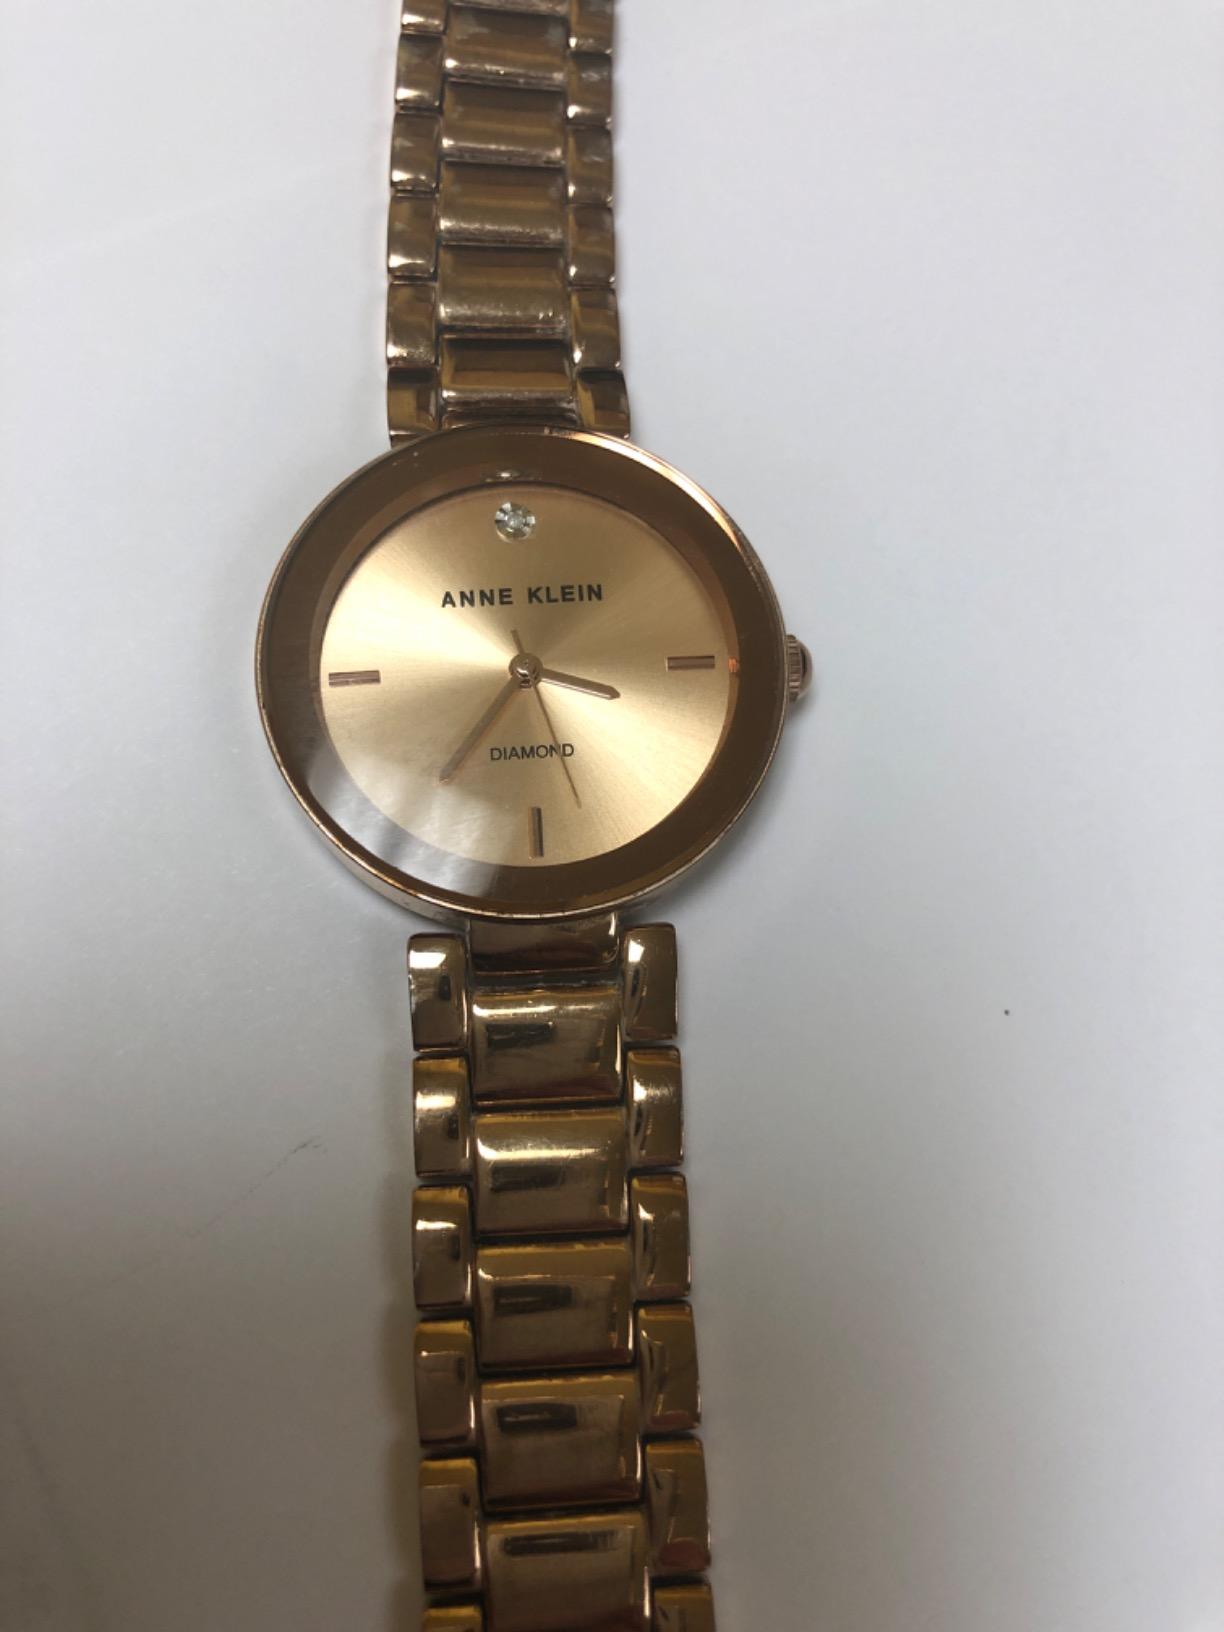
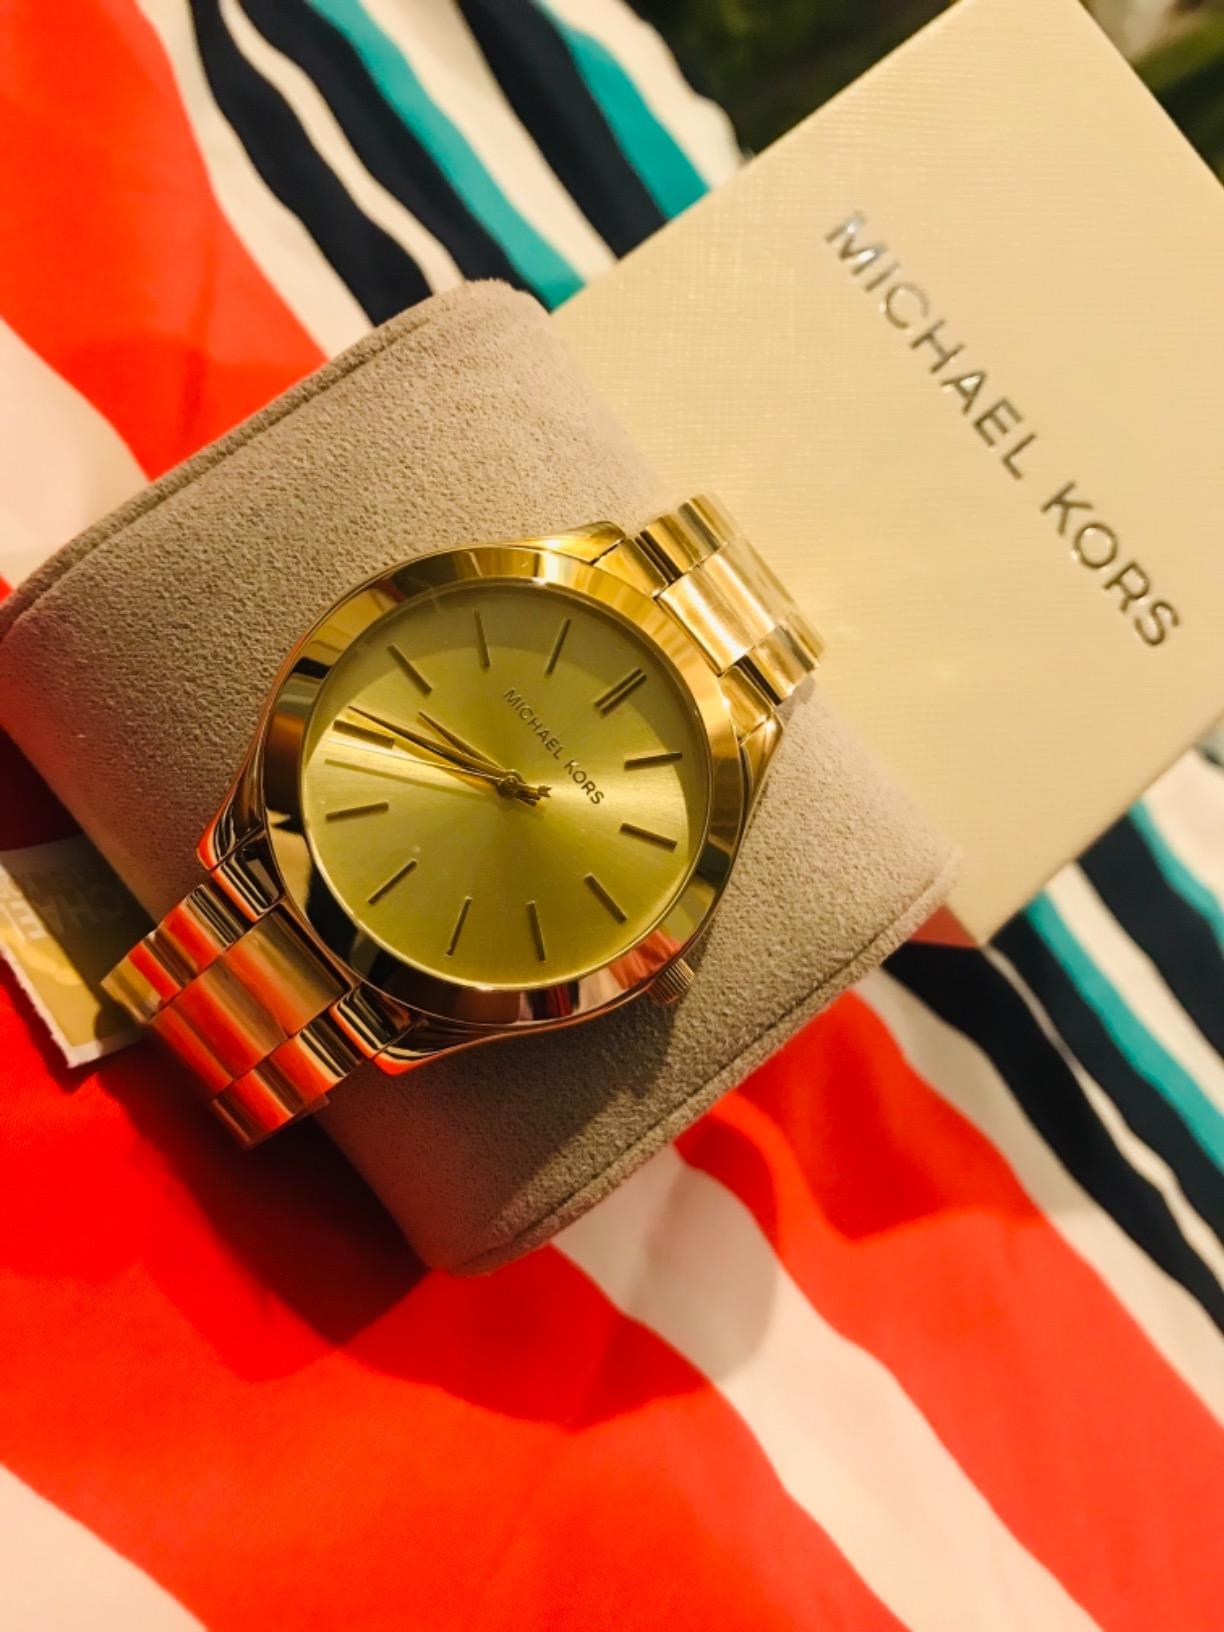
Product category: accessories_watch
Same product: no